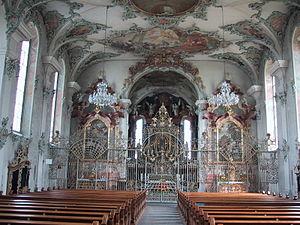
Ancienne collégiale Saint-Ulrich et Sainte-Afre, Kreuzlingen, intérieur. Photographe par Peter Berger le 4 juillet 2005.